Ky Schevers

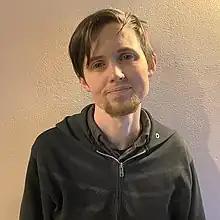
Schevers in 2023

Ky Schevers is an American transgender rights activist. She was assigned female at birth, but gradually transitioned to male, including medical transition at the age of 20. Five years after, she detransitioned to female. She became prominent among the detransitioned community and for writing and making online videos about the gender transition and detransition process under the pen names Crash or CrashChaosCats. Another nine years after detransitioning, Schevers broke with the detransitioned community over its attacks on gender transition in general, and began to retransition. She now identifies as transmasculine and genderqueer, but using feminine pronouns, and she co-leads "Health Liberation Now!", an organization defending transgender rights.